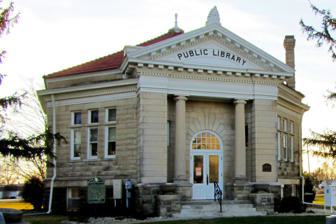
Building: Atlanta Public Library (Atlanta, Illinois)
Country: United States of America
Year built: 1908
Public library in Atlanta, Illinois, US United States historic place Atlanta Public Library U.S. National Register of Historic Places Show map of Illinois Show map of the United States Location Race and Arch Sts., Atlanta, Illinois Coordinates 40°15′37.20492″N 89°13′56.88228″W / 40.2603347000°N 89.2324673000°W / 40.2603347000; -89.2324673000 Area 0.6 acres (0.24 ha) Built 1908 ( 1908 ) Built by Reichel, Joseph A. Architect Moratz, Paul A. Architectural style Classical Revival, Octagon Mode NRHP reference No. 79000852 Added to NRHP December 11, 1979 The Atlanta Public Library , located at the intersection of Race and Arch Streets in Atlanta, Illinois , was built in 1908 and has operated continuously as a library since. Architect Paul A. Moratz's design combines the Neoclassical with an octagonal plan, an uncommon mixture of styles. The building's eight sides are all symmetrical except for the front, which is broken by a classical portico with Doric columns and a round arched entrance. The library is topped by a red tile roof. Atlanta's public library program began in 1873. When the city built its library building in 1908, it did so through community support rather than receiving a grant from the Carnegie Foundation as most other communities did at the time. A clock tower was added to the property in the 1970s. The Atlanta Museum formerly operated in the library's basement. The library was added to the National Register of Historic Places on December 11, 1979. References